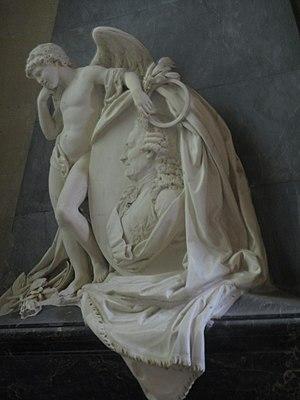
Monument funéraire de Vergennes en l'église ND de Versailles.
Charles Gravier, comte de Vergennes est un diplomate et ministre français, né le 29 décembre 1719 à Dijon et mort le 13 février 1787 à Versailles. Secrétaire d'État des Affaires étrangères de Louis XVI du 21 juillet 1774 à sa mort, il fut, selon le jugement de l'historien Albert Sorel, « le plus sage ministre que la France eût rencontré depuis longtemps, et le plus habile qui se trouvât aux affaires en Europe ». Son nom reste ainsi particulièrement attaché à cette fonction puisque l'on dit traditionnellement des ministres des Affaires étrangères qu'ils s'assoient dans le « fauteuil de Vergennes ». Malgré des différences de styles et d'école, Vergennes, issu du courant traditionnel diplomatique du Cardinal de Fleury, peut être considéré comme le continuateur de la politique de redressement du duc de Choiseul. Celui-ci, questionné en 1774 sur le choix de ministre, répondit alors : « Je ne vois que le comte de Vergennes pour les affaires étrangères. »